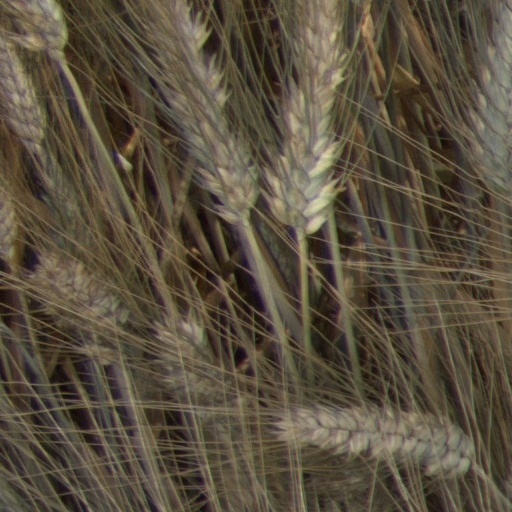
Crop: wheat